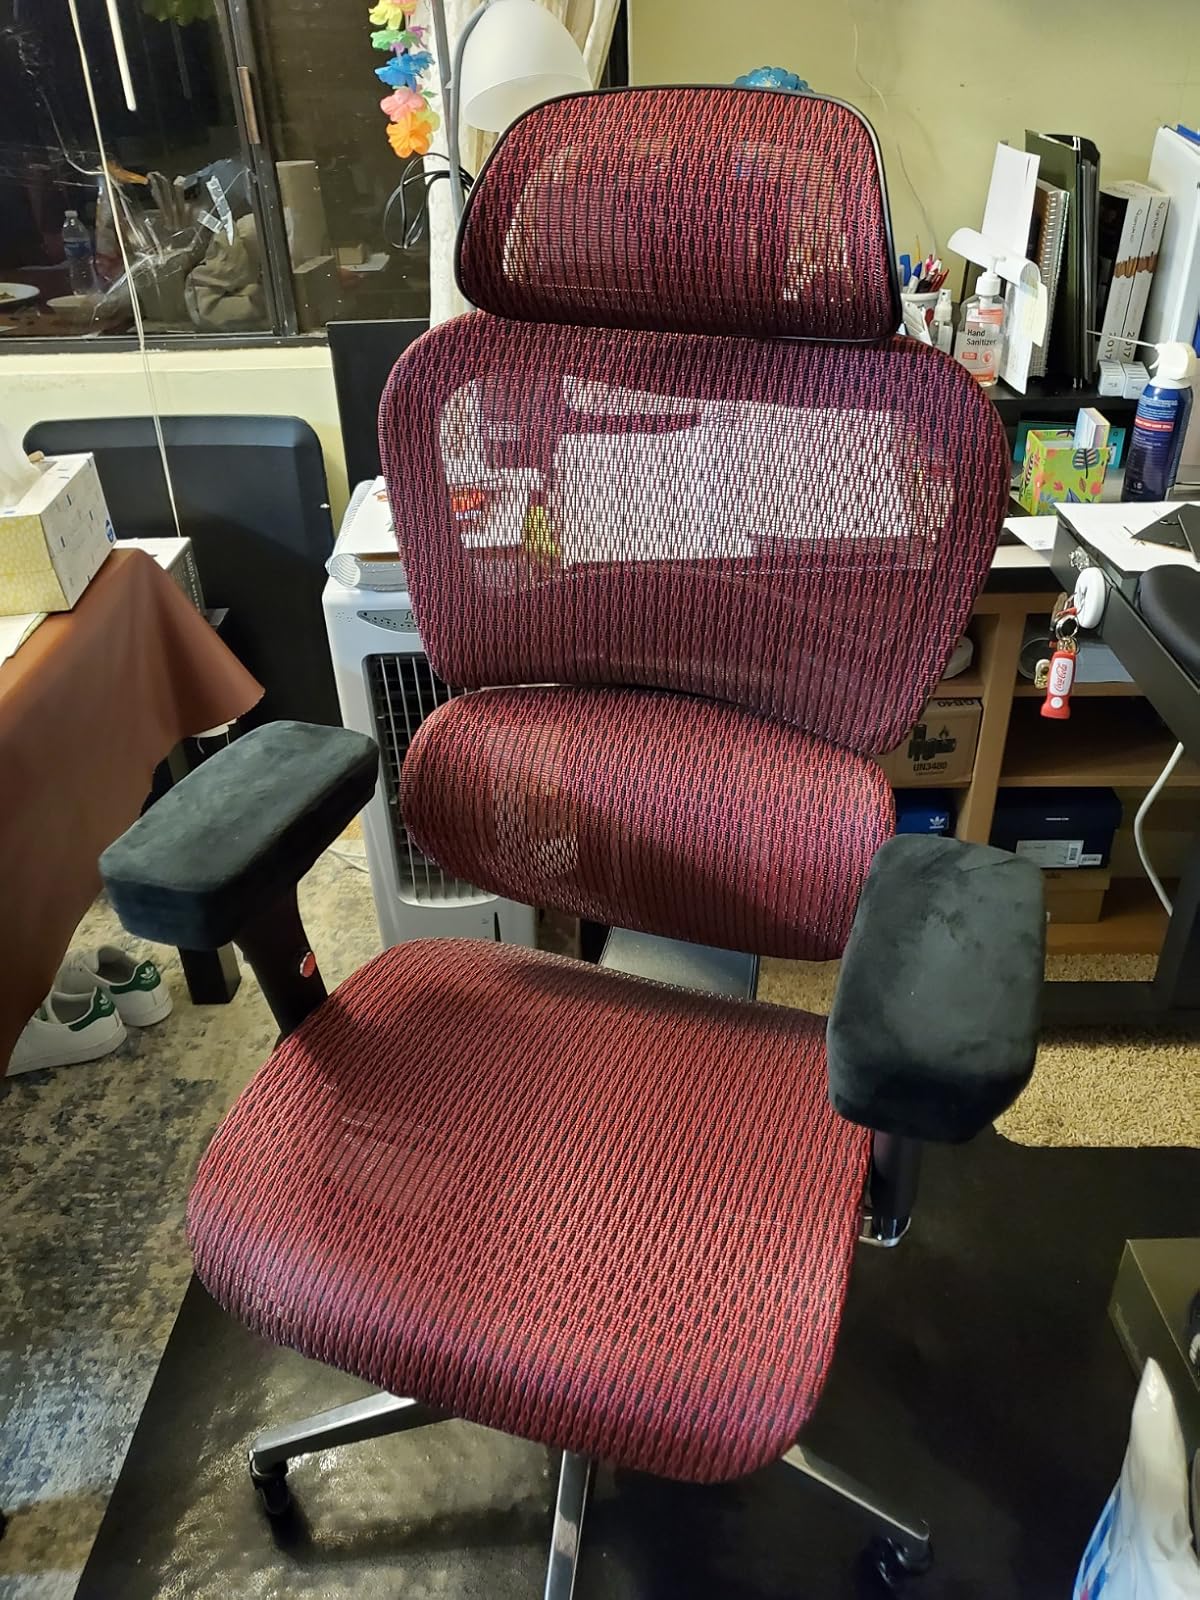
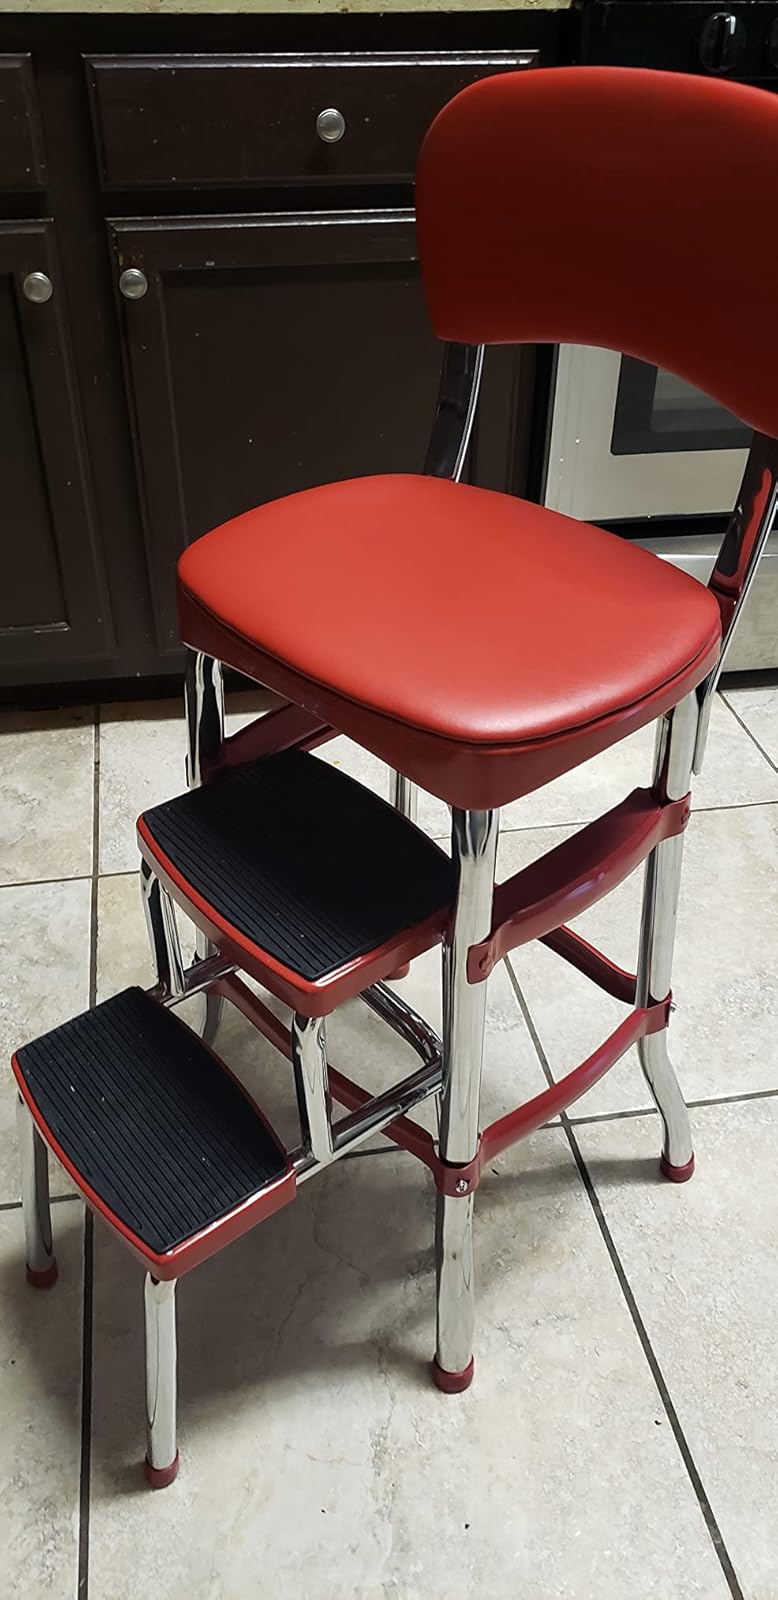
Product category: items_chair
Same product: no